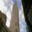
Label: skyscraper